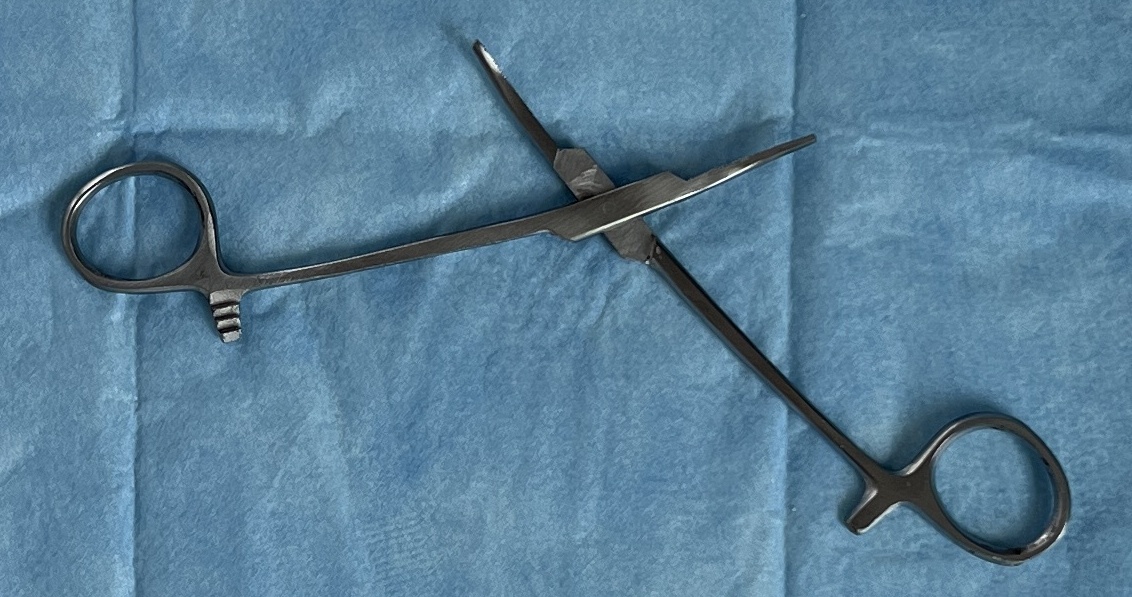
Hinged instrument state: open